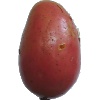
Label: Potato Red Washed 1